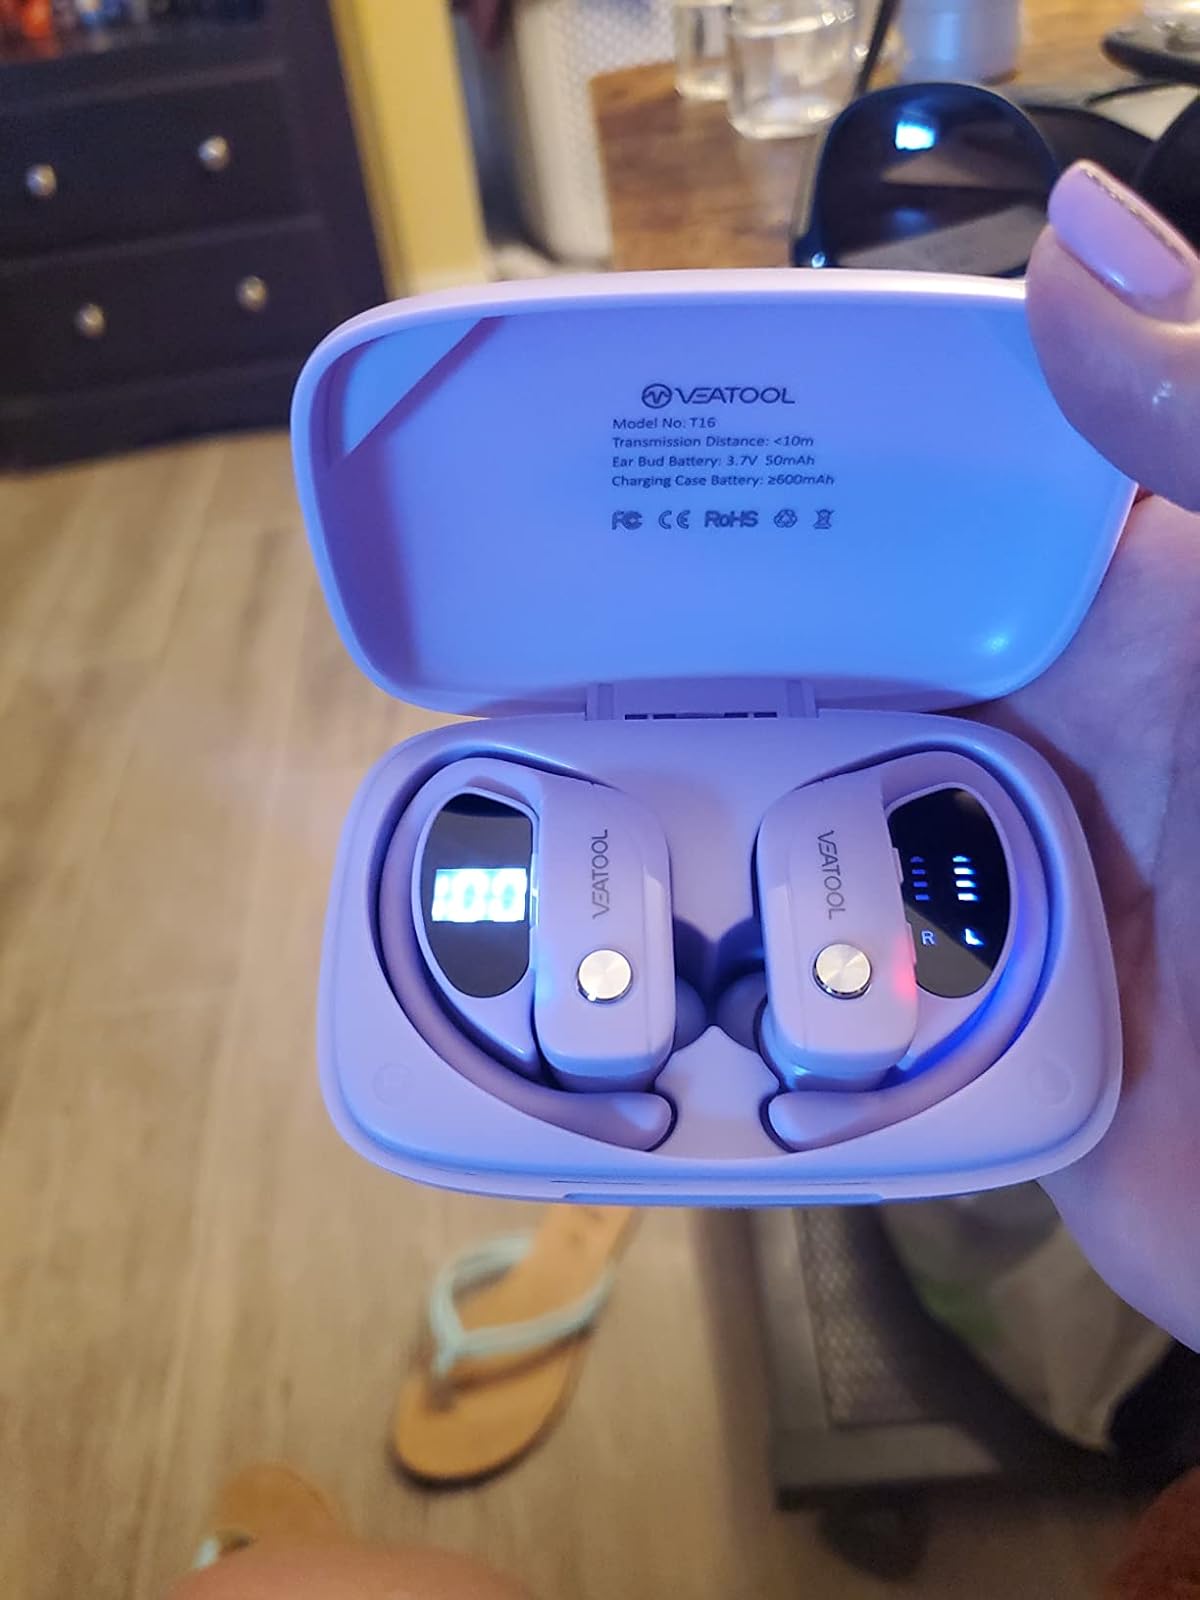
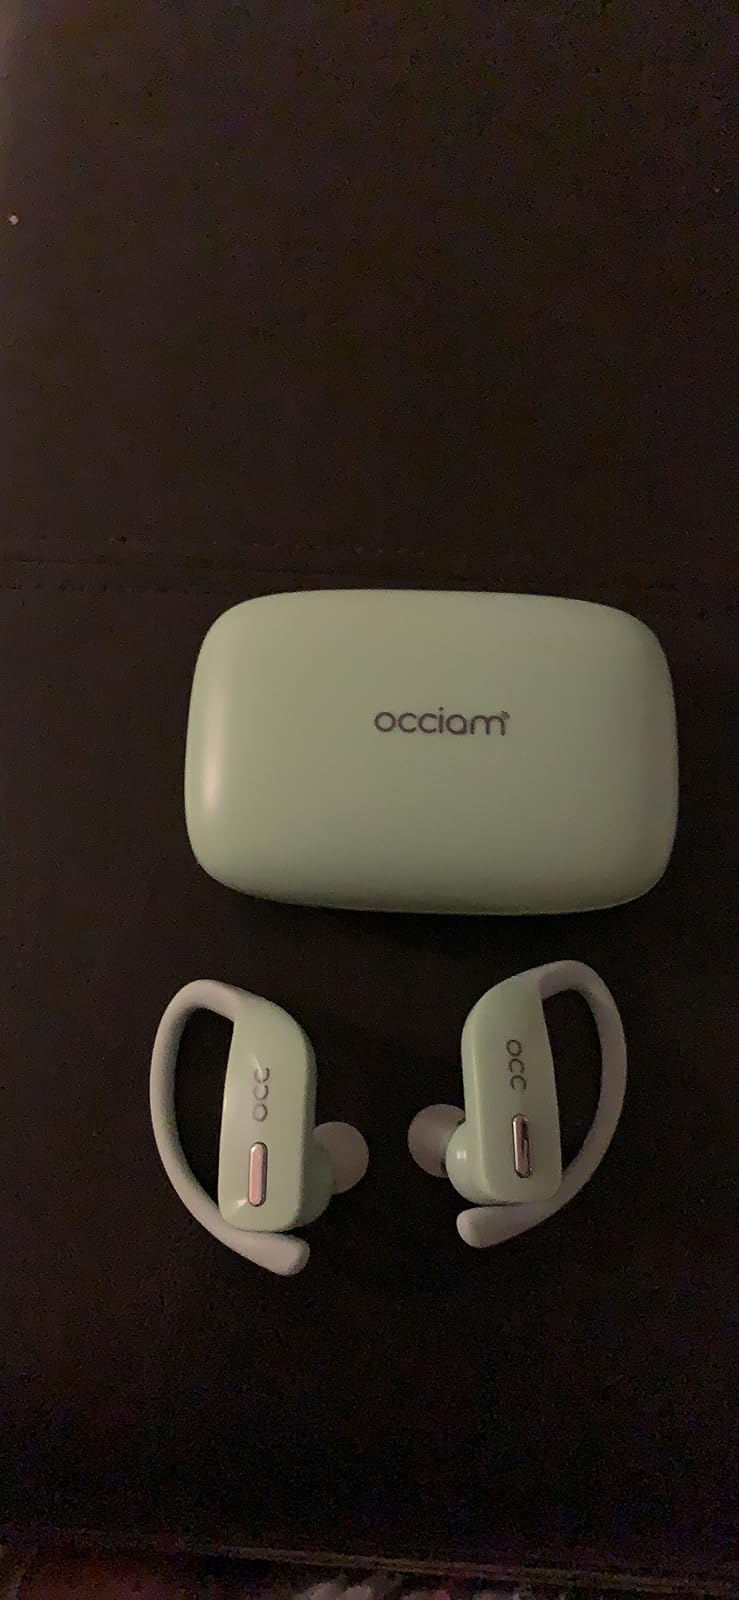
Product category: earbuds
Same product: no